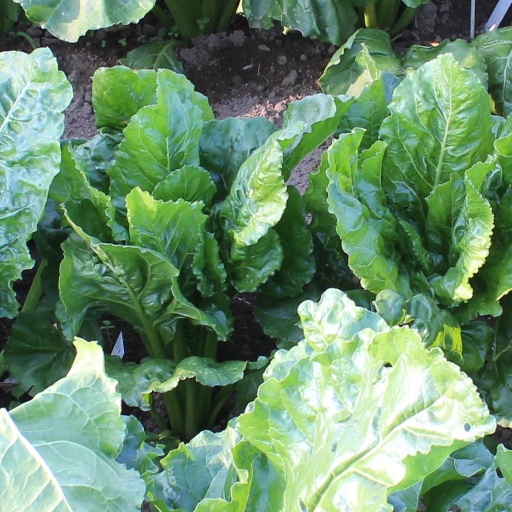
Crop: sugar beet